Lake of Menteith

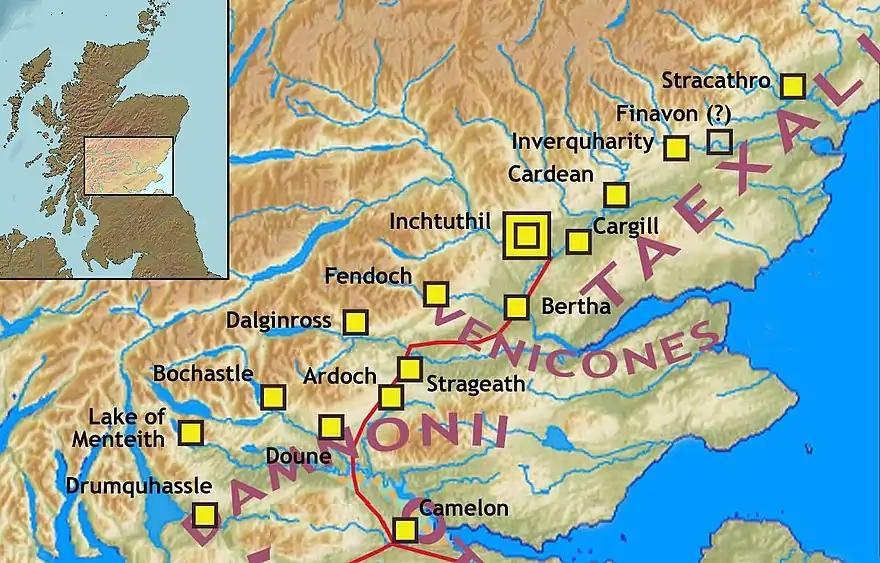
Forts and "Fortlets" associated with the Gask Ridge from south to north Balmuildy, Cadder, Castlecary, Mumrills, Camelon, Drumquhassle, Malling, Doune, "Glenbank", Bochastle, Ardoch, "Sheilhill", Strageath, Dalginross, "Midgate", Bertha, Fendoch, Cargill, Cardean, Inchtuthil, "Inverquharity", Stracathro

In 2020, the lake was featured in the BBC programme "Springwatch", presented by wildlife photographer Gordon Buchanan.